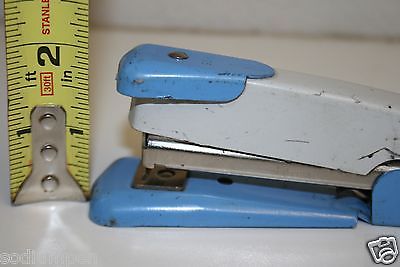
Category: stapler